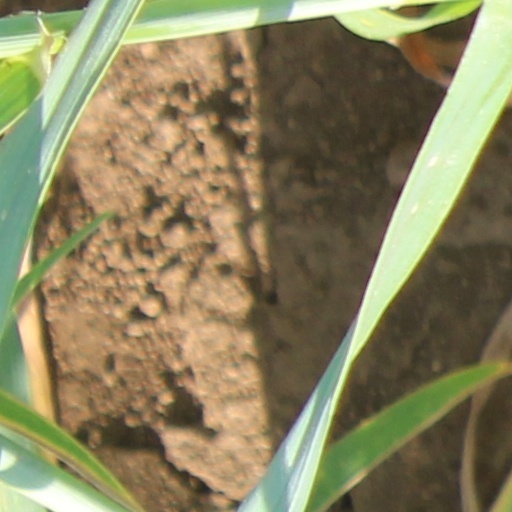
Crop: wheat